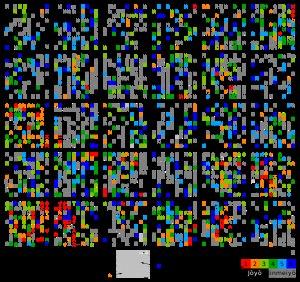
Les gakushū kanji, anciennement kyōiku kanji, parfois appelés Gakunenbetsu kanji haitōhyō sont une liste de 1 006 kanjis développée et gérée par le ministère de l'éducation du Japon, qui prescrit quels kanjis les écoliers japonais doivent apprendre à chaque année de l'école primaire.